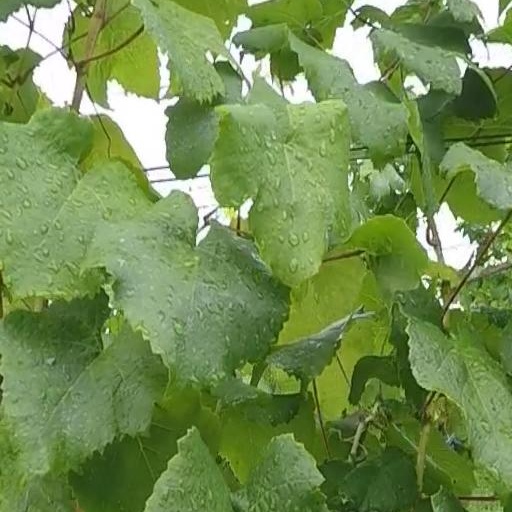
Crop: grape